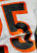
Number: 5